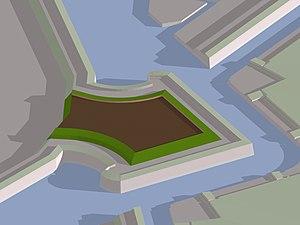
Cavalier sur le bastion.
Dans le domaine des fortifications, un cavalier est un élément destiné à renforcer un bastion ou un boulevard. Permettant de placer de l'artillerie à un niveau plus élevé que les murailles, il permet de contrebattre l'artillerie des assiégeants ou leurs travaux d'approche. Pour les assiégeants, les cavaliers de tranchée permettent de protéger les travaux d'approche en tenant sous leur feu la place d'arme de la ville assiégée.